Cheese roll

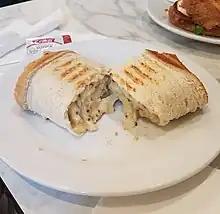
Cheese roll

The dish is simple to prepare, involving at minimum a slice of bread and cheese. More often, added ingredients are placed into a filling mixture, which is prepared earlier. These ingredients typically include onion, Worcestershire sauce, and onion soup mix, though other fillings, such as crushed pineapple or sweet corn are also known. This filling mixture is prepared separately before being added to the bread.